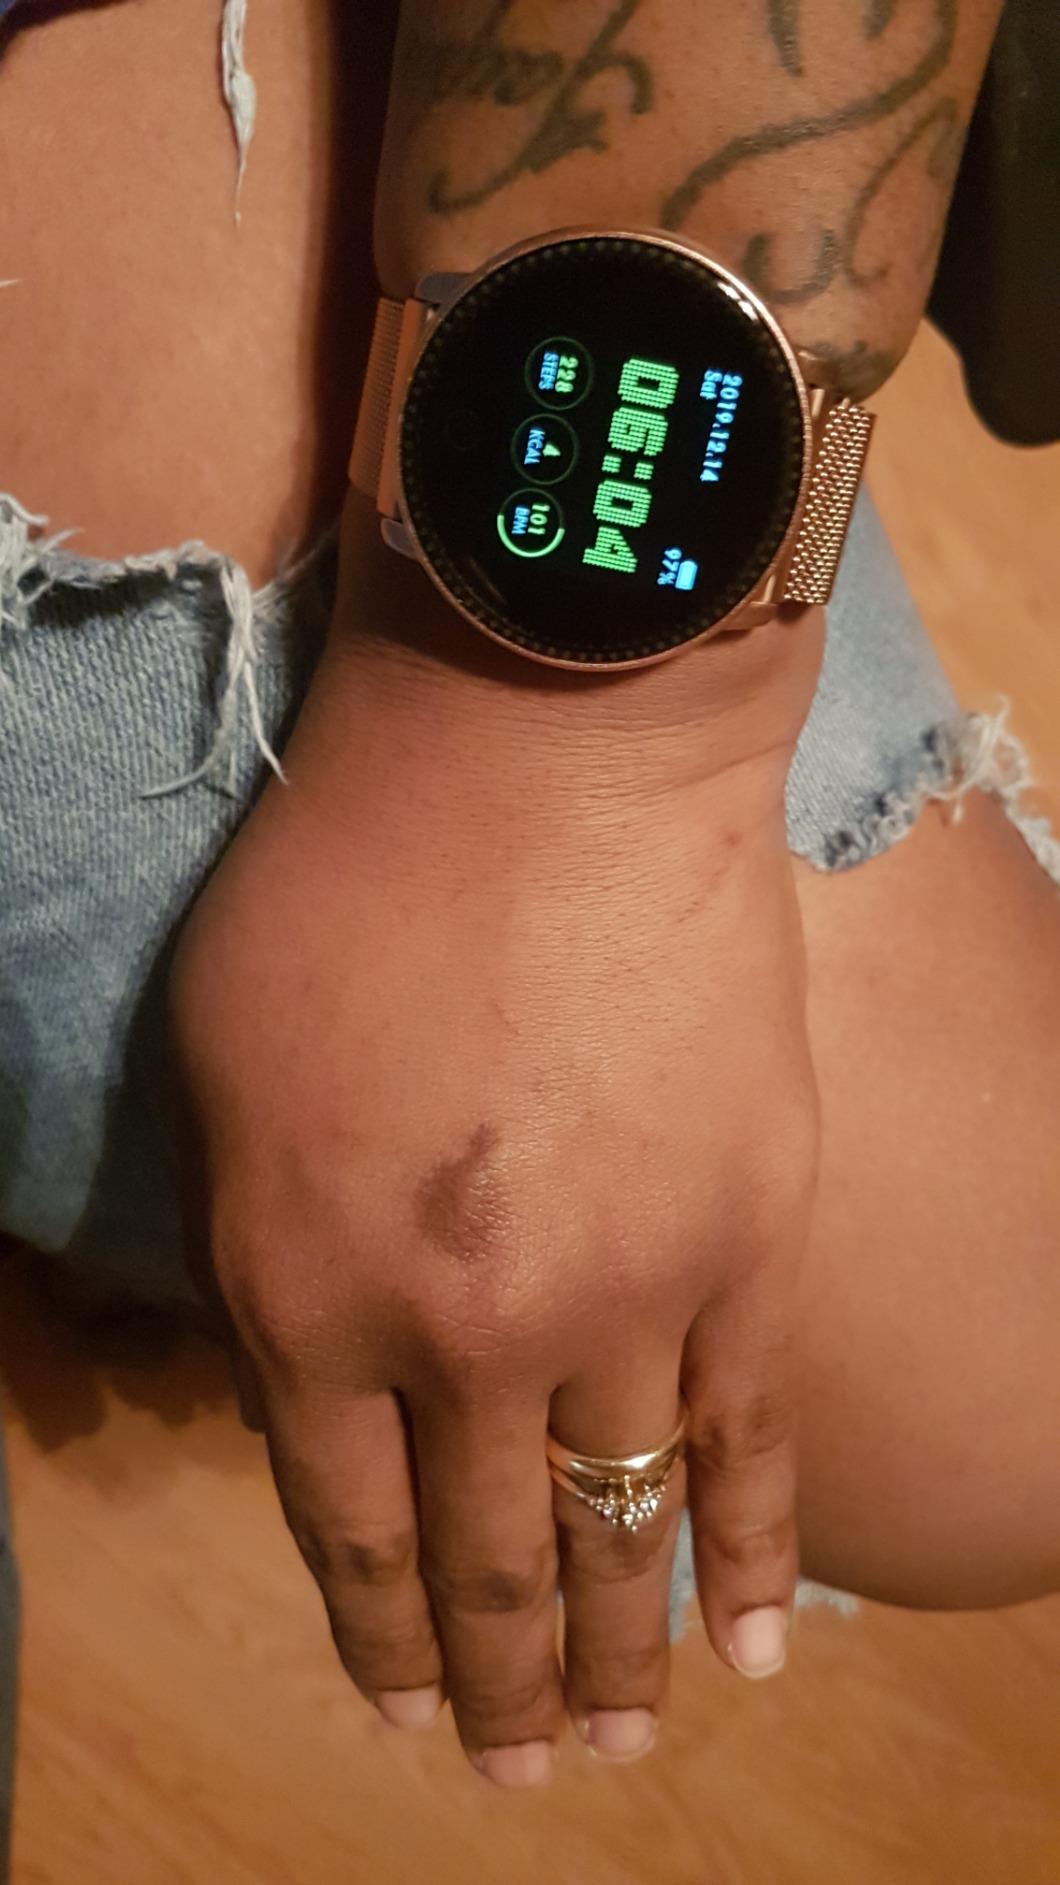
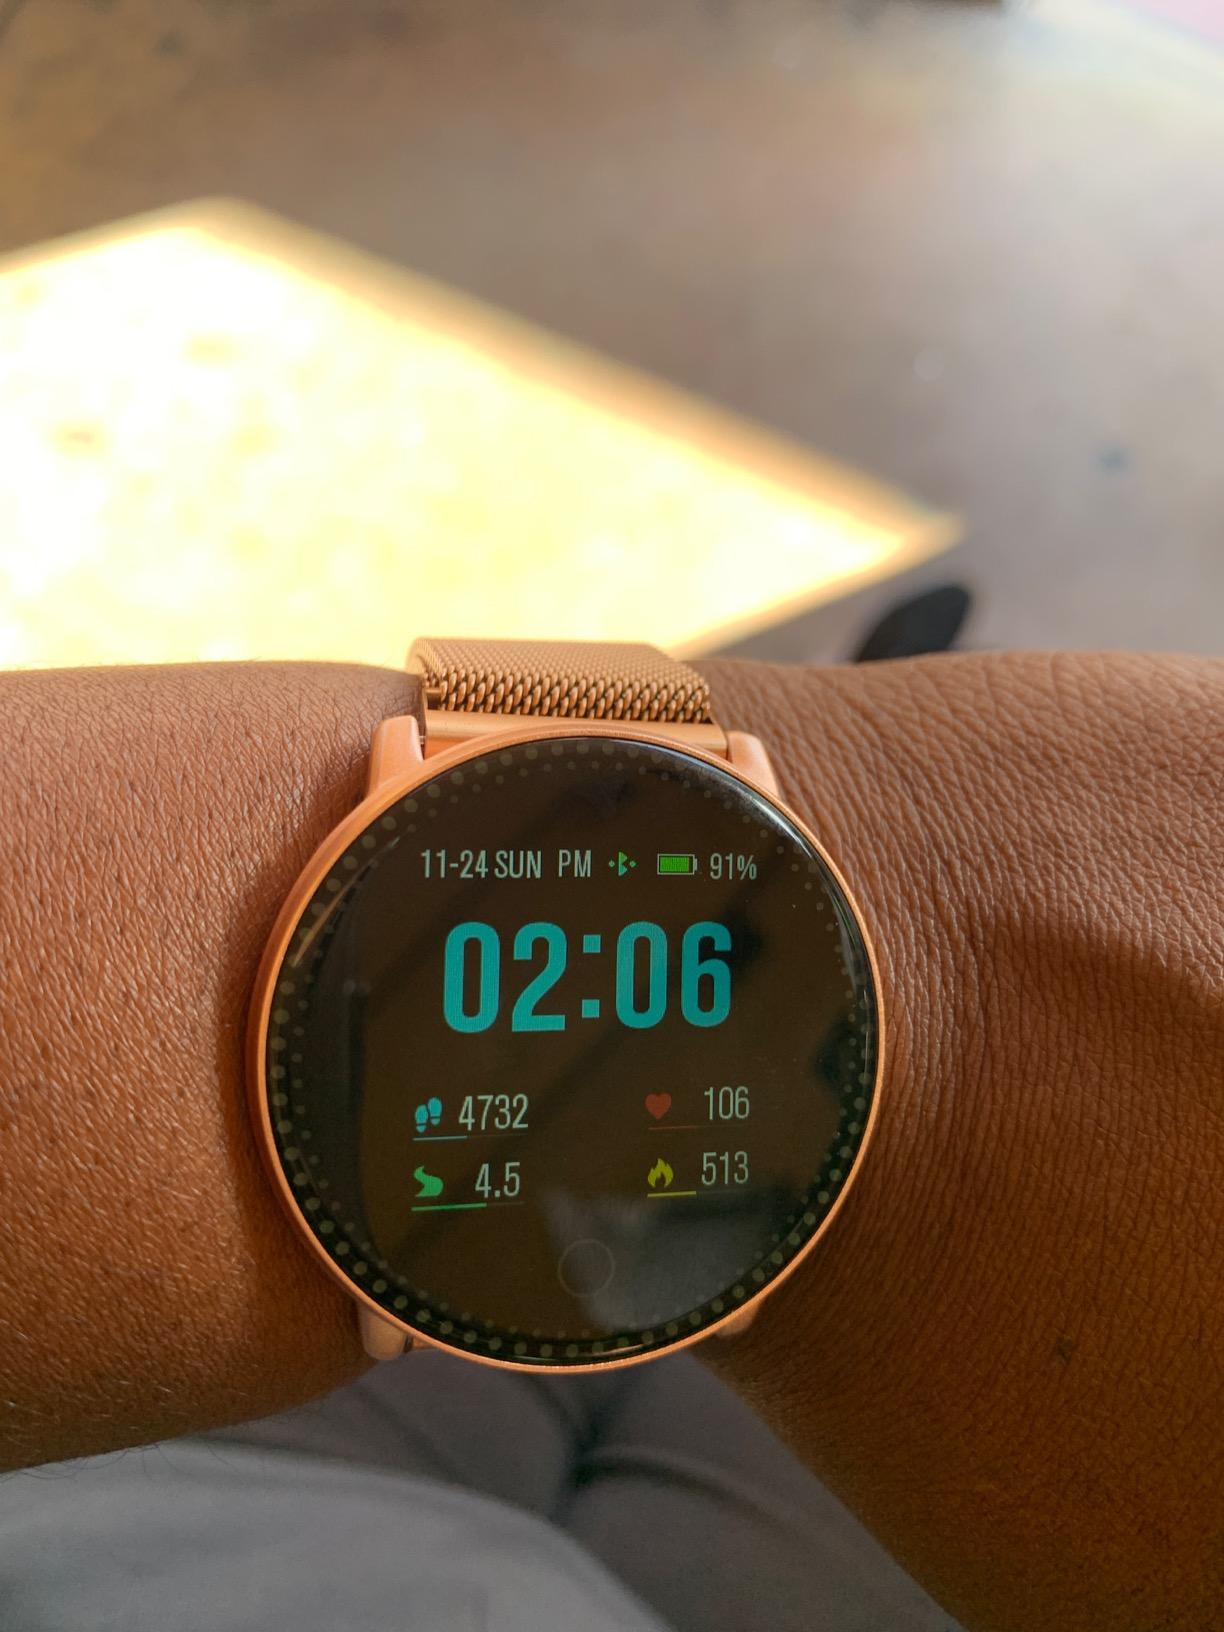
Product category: smartwatch
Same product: yes